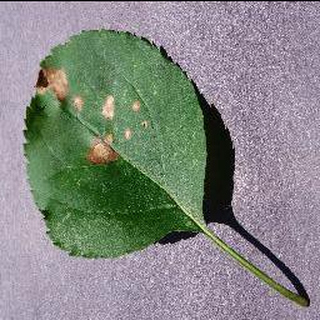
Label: apple_black_rot